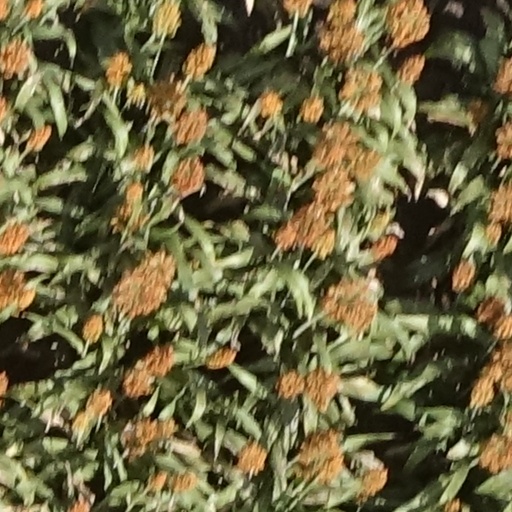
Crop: sorghum